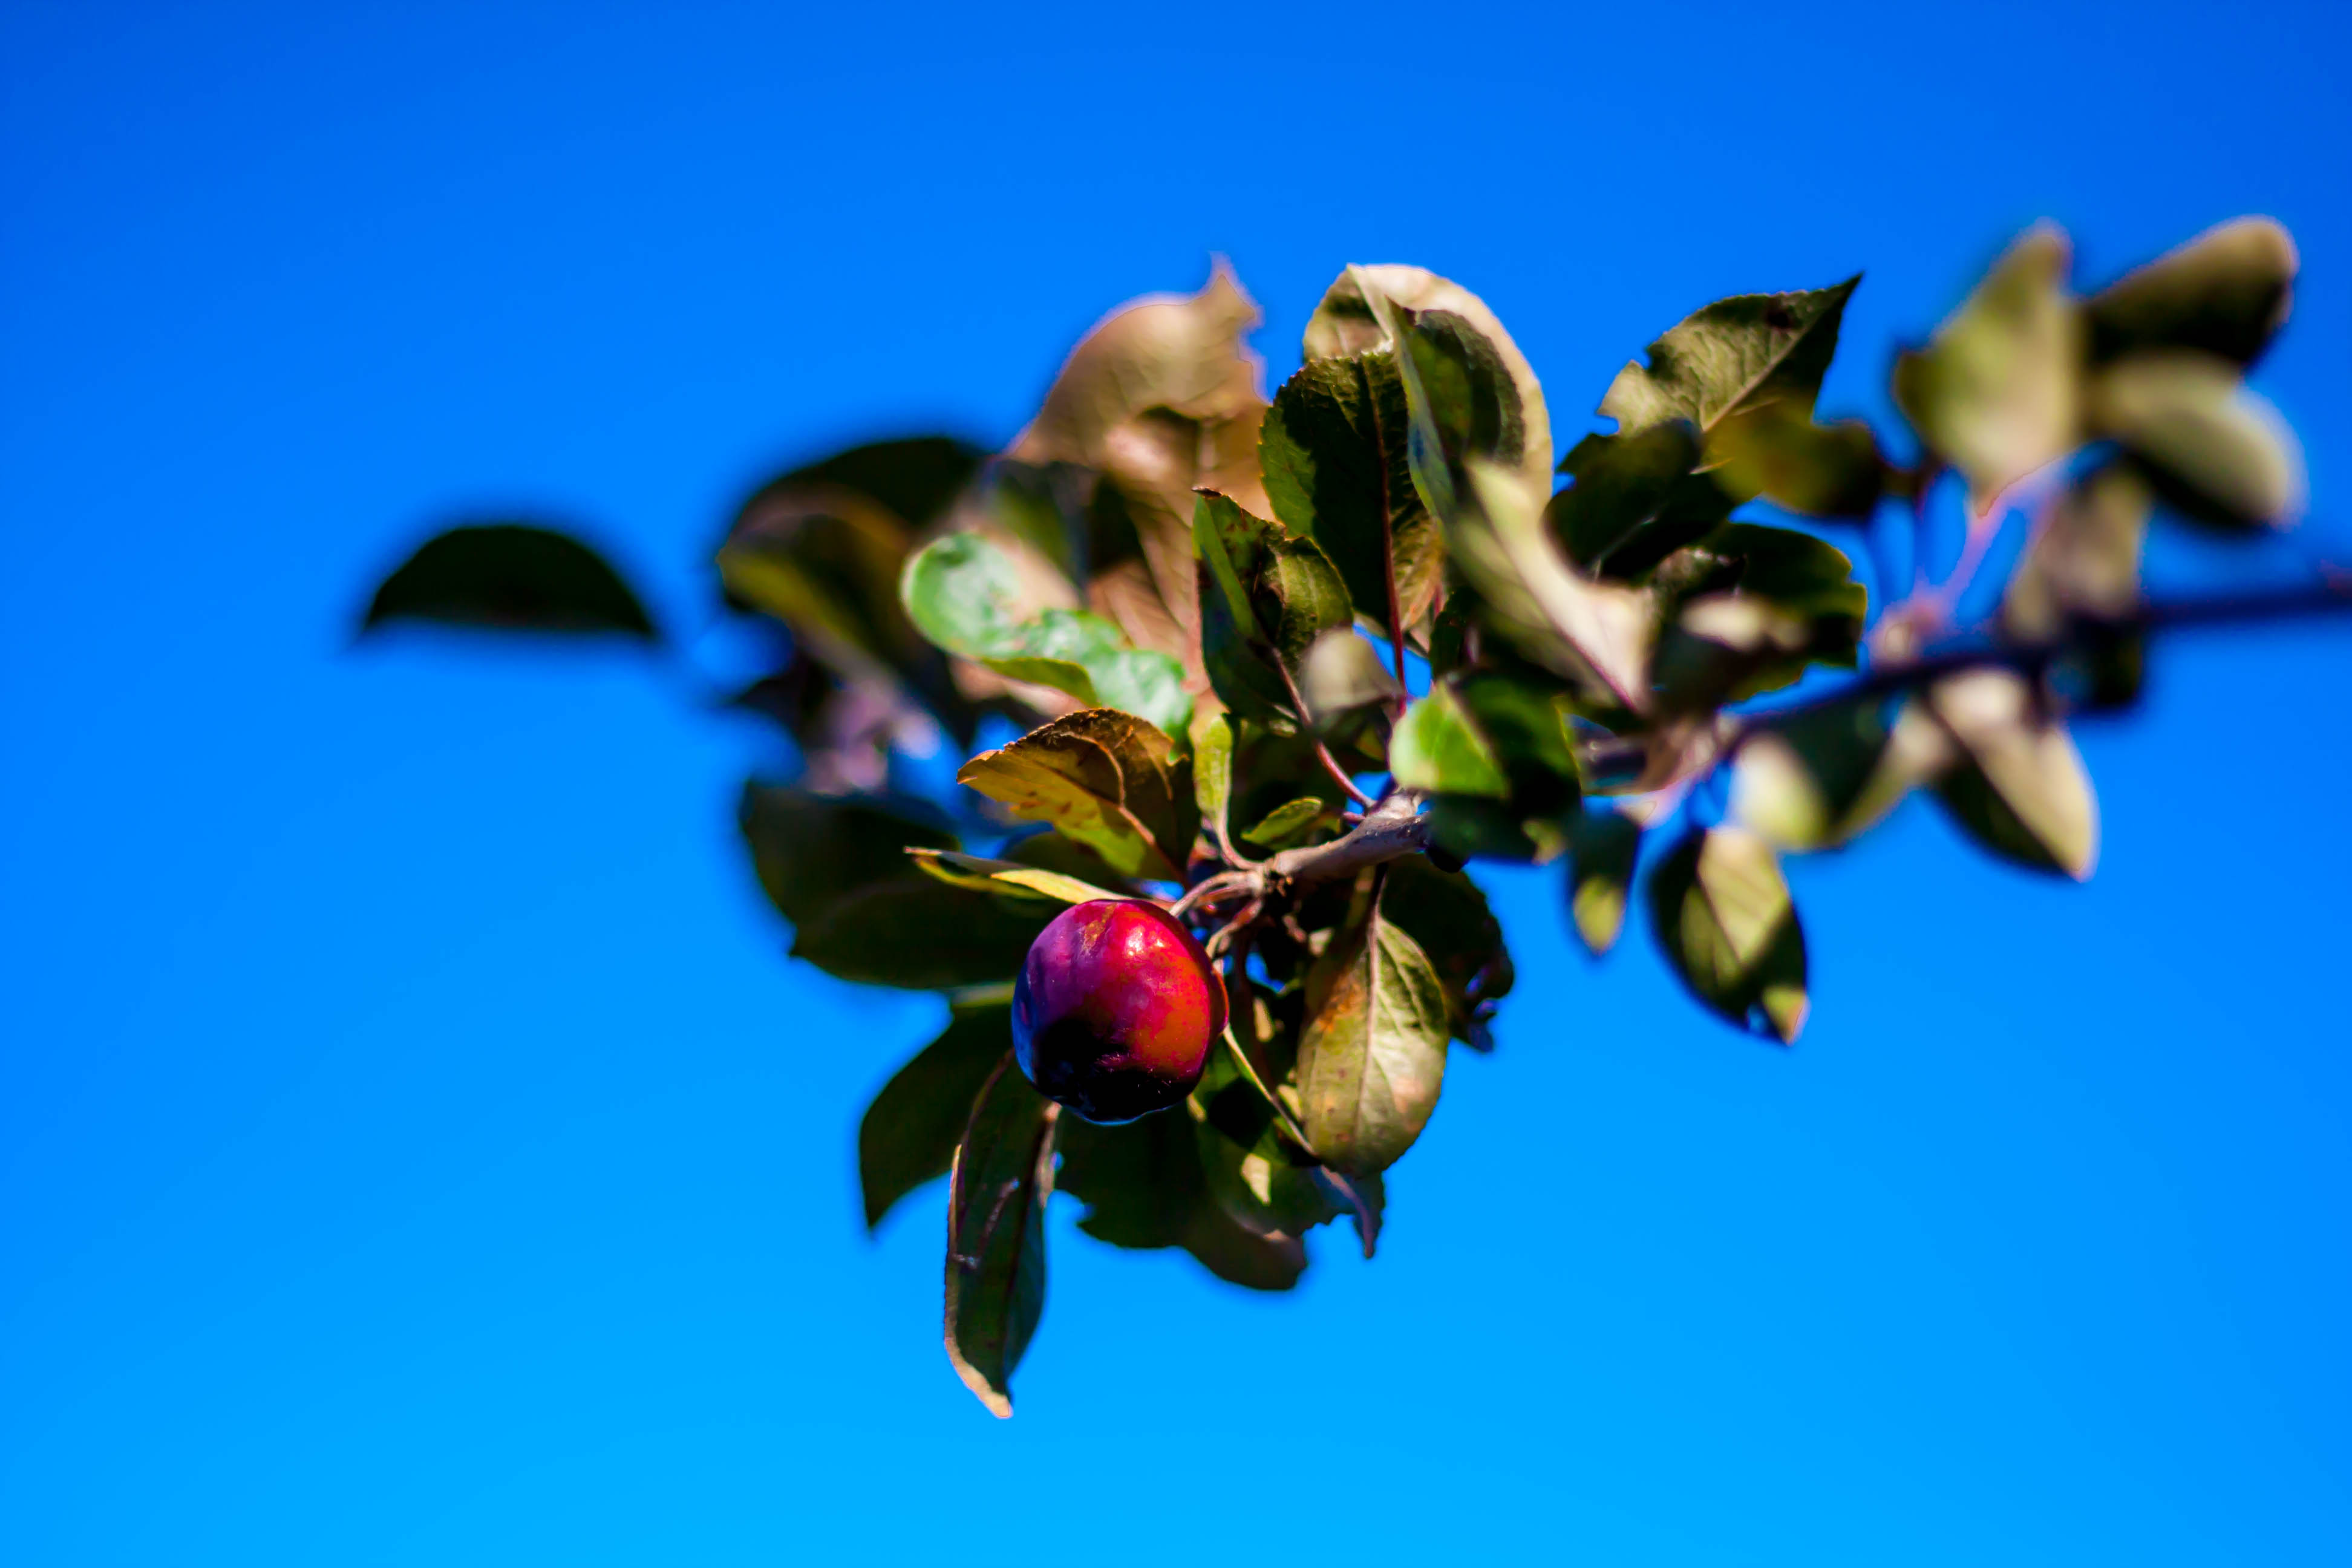
tree, nature, branch, blossom, plant, photography, leaf, flower, petal, foliage, spring, produce, canon, botany, blue, flora, close up, canon40d, greenplant, cherry, cherrytree, macro photography